Tourism in India by state

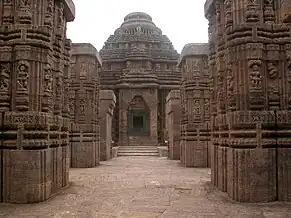
Konark Sun Temple built by the Eastern Ganga dynasty is a UNESCO World Heritage Site.

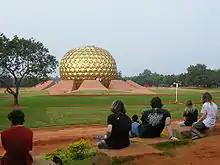
The Matrimandir, a golden metallic sphere in Auroville, Puducherry

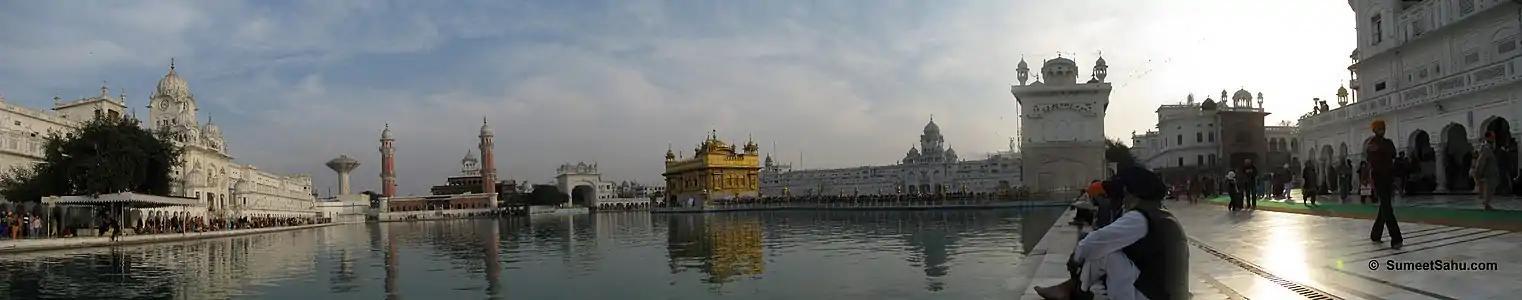
Moti Bagh Palace in Patiala

Maharashtra is one of the most visited states in India by foreign tourists, with over 4.3 million foreign tourist arrivals in 2014. Maharashtra has a large number of popular and revered religious venues that are heavily frequented by locals as well as out-of-state visitors. Chhatrapati Sambhajinagar is the tourism capital of Maharashtra.